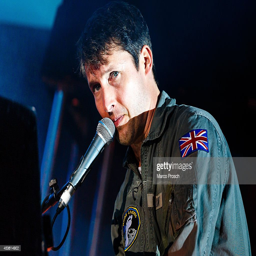
folk rock artist performs live on stage .